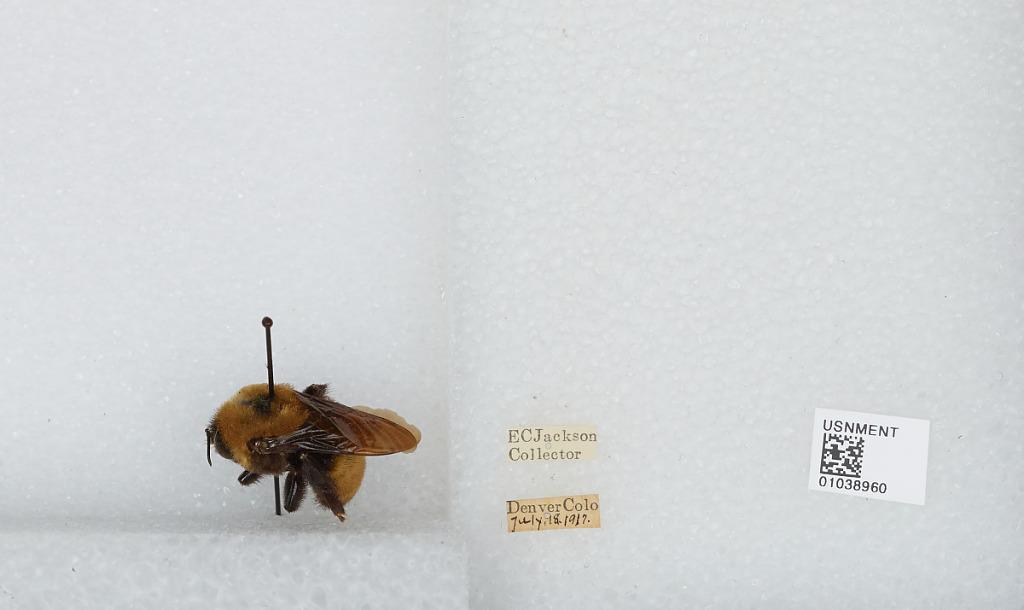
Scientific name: Bombus (Bombus) nevadensis Cresson
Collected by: E. Jackson
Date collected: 1917-7-18
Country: United States
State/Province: Colorado
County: Denver
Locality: Denver
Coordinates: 39.7392, -104.985